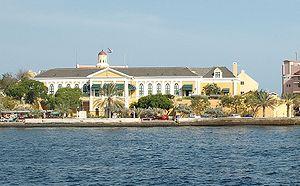
Le fort Amsterdam est un fort situé à Willemstad, à Curaçao. Construit en 1634, par la Compagnie néerlandaise des Indes occidentales, il servait non seulement de fort militaire, mais également de quartier général de la Compagnie. Actuellement, il est le siège du gouvernement et du gouverneur de Curaçao. Le fort était considéré comme la principale fortification de l'île.